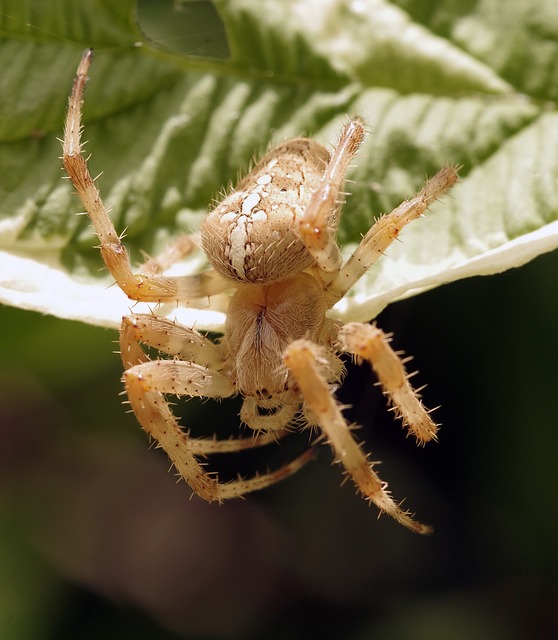
Label: ragno